Fujian tulou

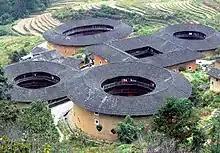
Tianluokeng tulou cluster

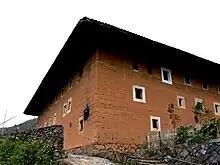
Buyunlou

Tianluokeng Tulou cluster is tulou quintet cluster located at Fujian province, Zhangzhou City, Nanjing County, Shuyang Township, Tian Luo Keng Village (literally "Snail Pit" Village) in southern China, about four hours drive by motor coach or taxi from Xiamen, through winding and bumpy narrow mountain roads. It consists of five tulous with a square "Buyunlou" at the center, surrounded by three rotunda tulous and an oval tulou, forming a pattern of "four dishes and a soup" ("四菜一湯"). The five earth buildings at the Snail Pit village are: